Reborn doll

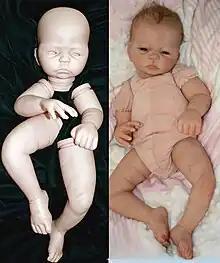
Vinyl doll kit shown side by side (unpainted parts & painted "reborn" doll on cloth body)

A reborn doll is a hand made art doll that resembles a human infant with as much realism as possible. The process of creating a reborn doll is referred to as reborning and the doll artists are referred to as reborners.